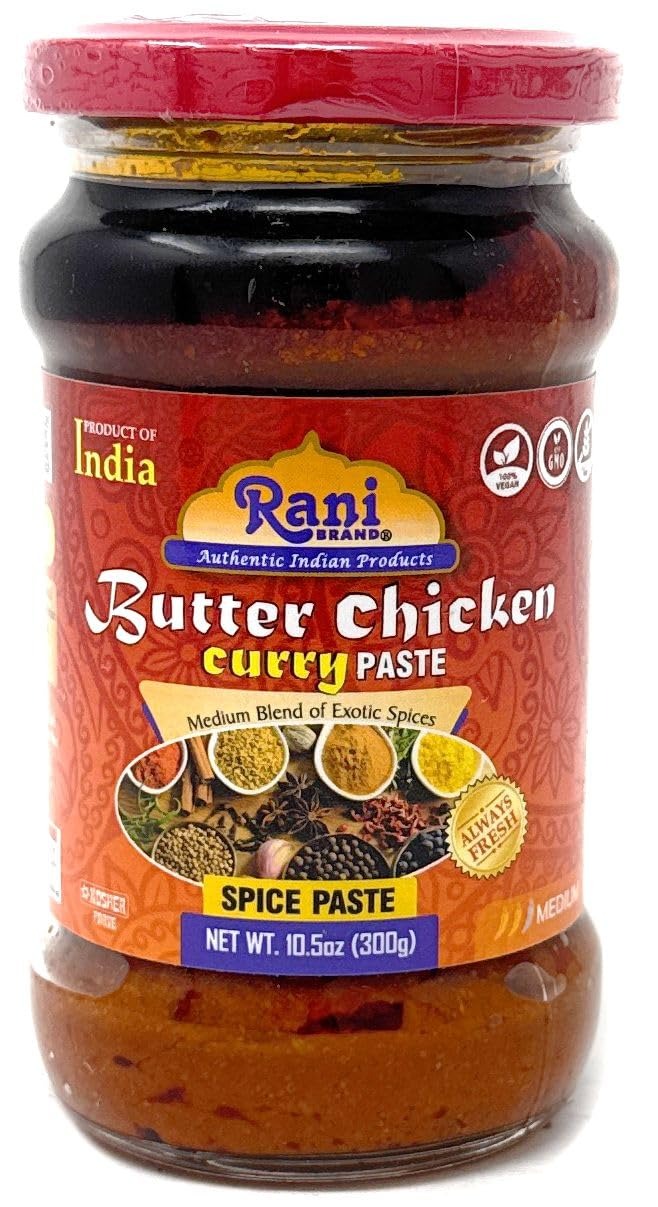
Item Name: Rani Butter Chicken Curry Paste 10.5oz (300g) Glass Jar ~ Easy to Use | Vegan | No Colors | All Natural | NON-GMO | Gluten Free | Indian Origin
Bullet Point 1: You'll LOVE our Butter Chicken Curry Paste by Rani Brand--Here's Why:
Bullet Point 2: 🍗Now in GLASS JAR! We bubble & box your glass order so it will reach you safe! 100% Natural, Non-GMO, No Preservatives, Vegan, Gluten Free PREMIUM Gourmet Food Grade Spice.
Bullet Point 3: 🍗Rani Butter Chicken CurrY Paste is a ready-to-use vegan sauce that includes all the necessary spices, ingredients, and flavors required on creating mouth-watering Spicy Butter Chicken dish.
Bullet Point 4: 🍗Easy to follow recipe on bottle. Rani is a USA based company selling spices for over 40 years, buy with confidence!
Bullet Point 5: 🍗Net Wt. 10.5oz (300g), Authentic Indian Product, Product of India
Product Description: Looking for an Indian recipe that's going to impress your guests without requiring hours over a hot stove? A thick, creamy classic, our Spicy Butter Chicken Simmer Sauce adds mouth-watering flavour to your Spicy Butter Chicken recipe. It's the perfect dish for those looking for Indian food that bursts with flavour and heat.
Value: 10.5
Unit: Ounce

Price: 12.99